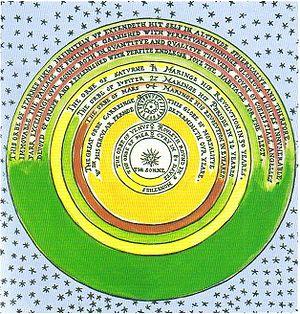
Thomas Digges était un astronome anglais, fils de Leonard Digges, inventeur du théodolite.